Francis Tiburtius Roche

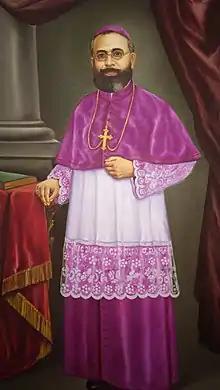
Francis Tiburtius Roche, first Indian Latin Catholic Bishop

Francis Tiburtius Roche, born the 14 April 1879 in Punnaikayal (Tamil Nadu, India) and died 17 December 1955 in Tuticorin, was an Indian (Tamil) Jesuit priest. In 1923 he was made the first bishop of the new Roman Catholic Diocese of Tuticorin.